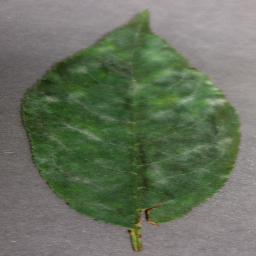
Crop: cherry
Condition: (including_sour)_powdery_mildew